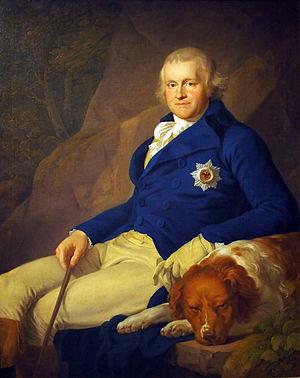
Le braque de Weimar est une race de chien originaire d'Allemagne à la robe gris-argentée originellement développée comme chien d'arrêt. Le nom provient du Duché de Saxe-Weimar où la cour de Charles-Auguste en appréciait les qualités de chasseur. Des croisements avec le braque allemand à poil court, le chien de Saint-Hubert et le pointer ont été réalisés jusqu'à la fin du XIXᵉ siècle.
La maison de Goethe est une des résidences où vécut le poète, romancier et homme d'État allemand Johann Wolfgang von Goethe à Weimar.
La princesse Louise de Hesse-Darmstadt, née le 30 juin 1757 à Berlin et morte le 14 février 1830, est une des figures allemandes de la résistance à la domination de la France napoléonienne. Elle épouse en 1775 le duc Charles-Auguste de Saxe-Weimar-Eisenach.